Charles H. Burke House

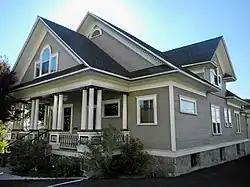

The Charles H. Burke House, at 36 Stewart St. in Reno, Nevada, is a historic house with Colonial Revival and Queen Anne elements that was designed and built by Charles H. Burke in 1908.